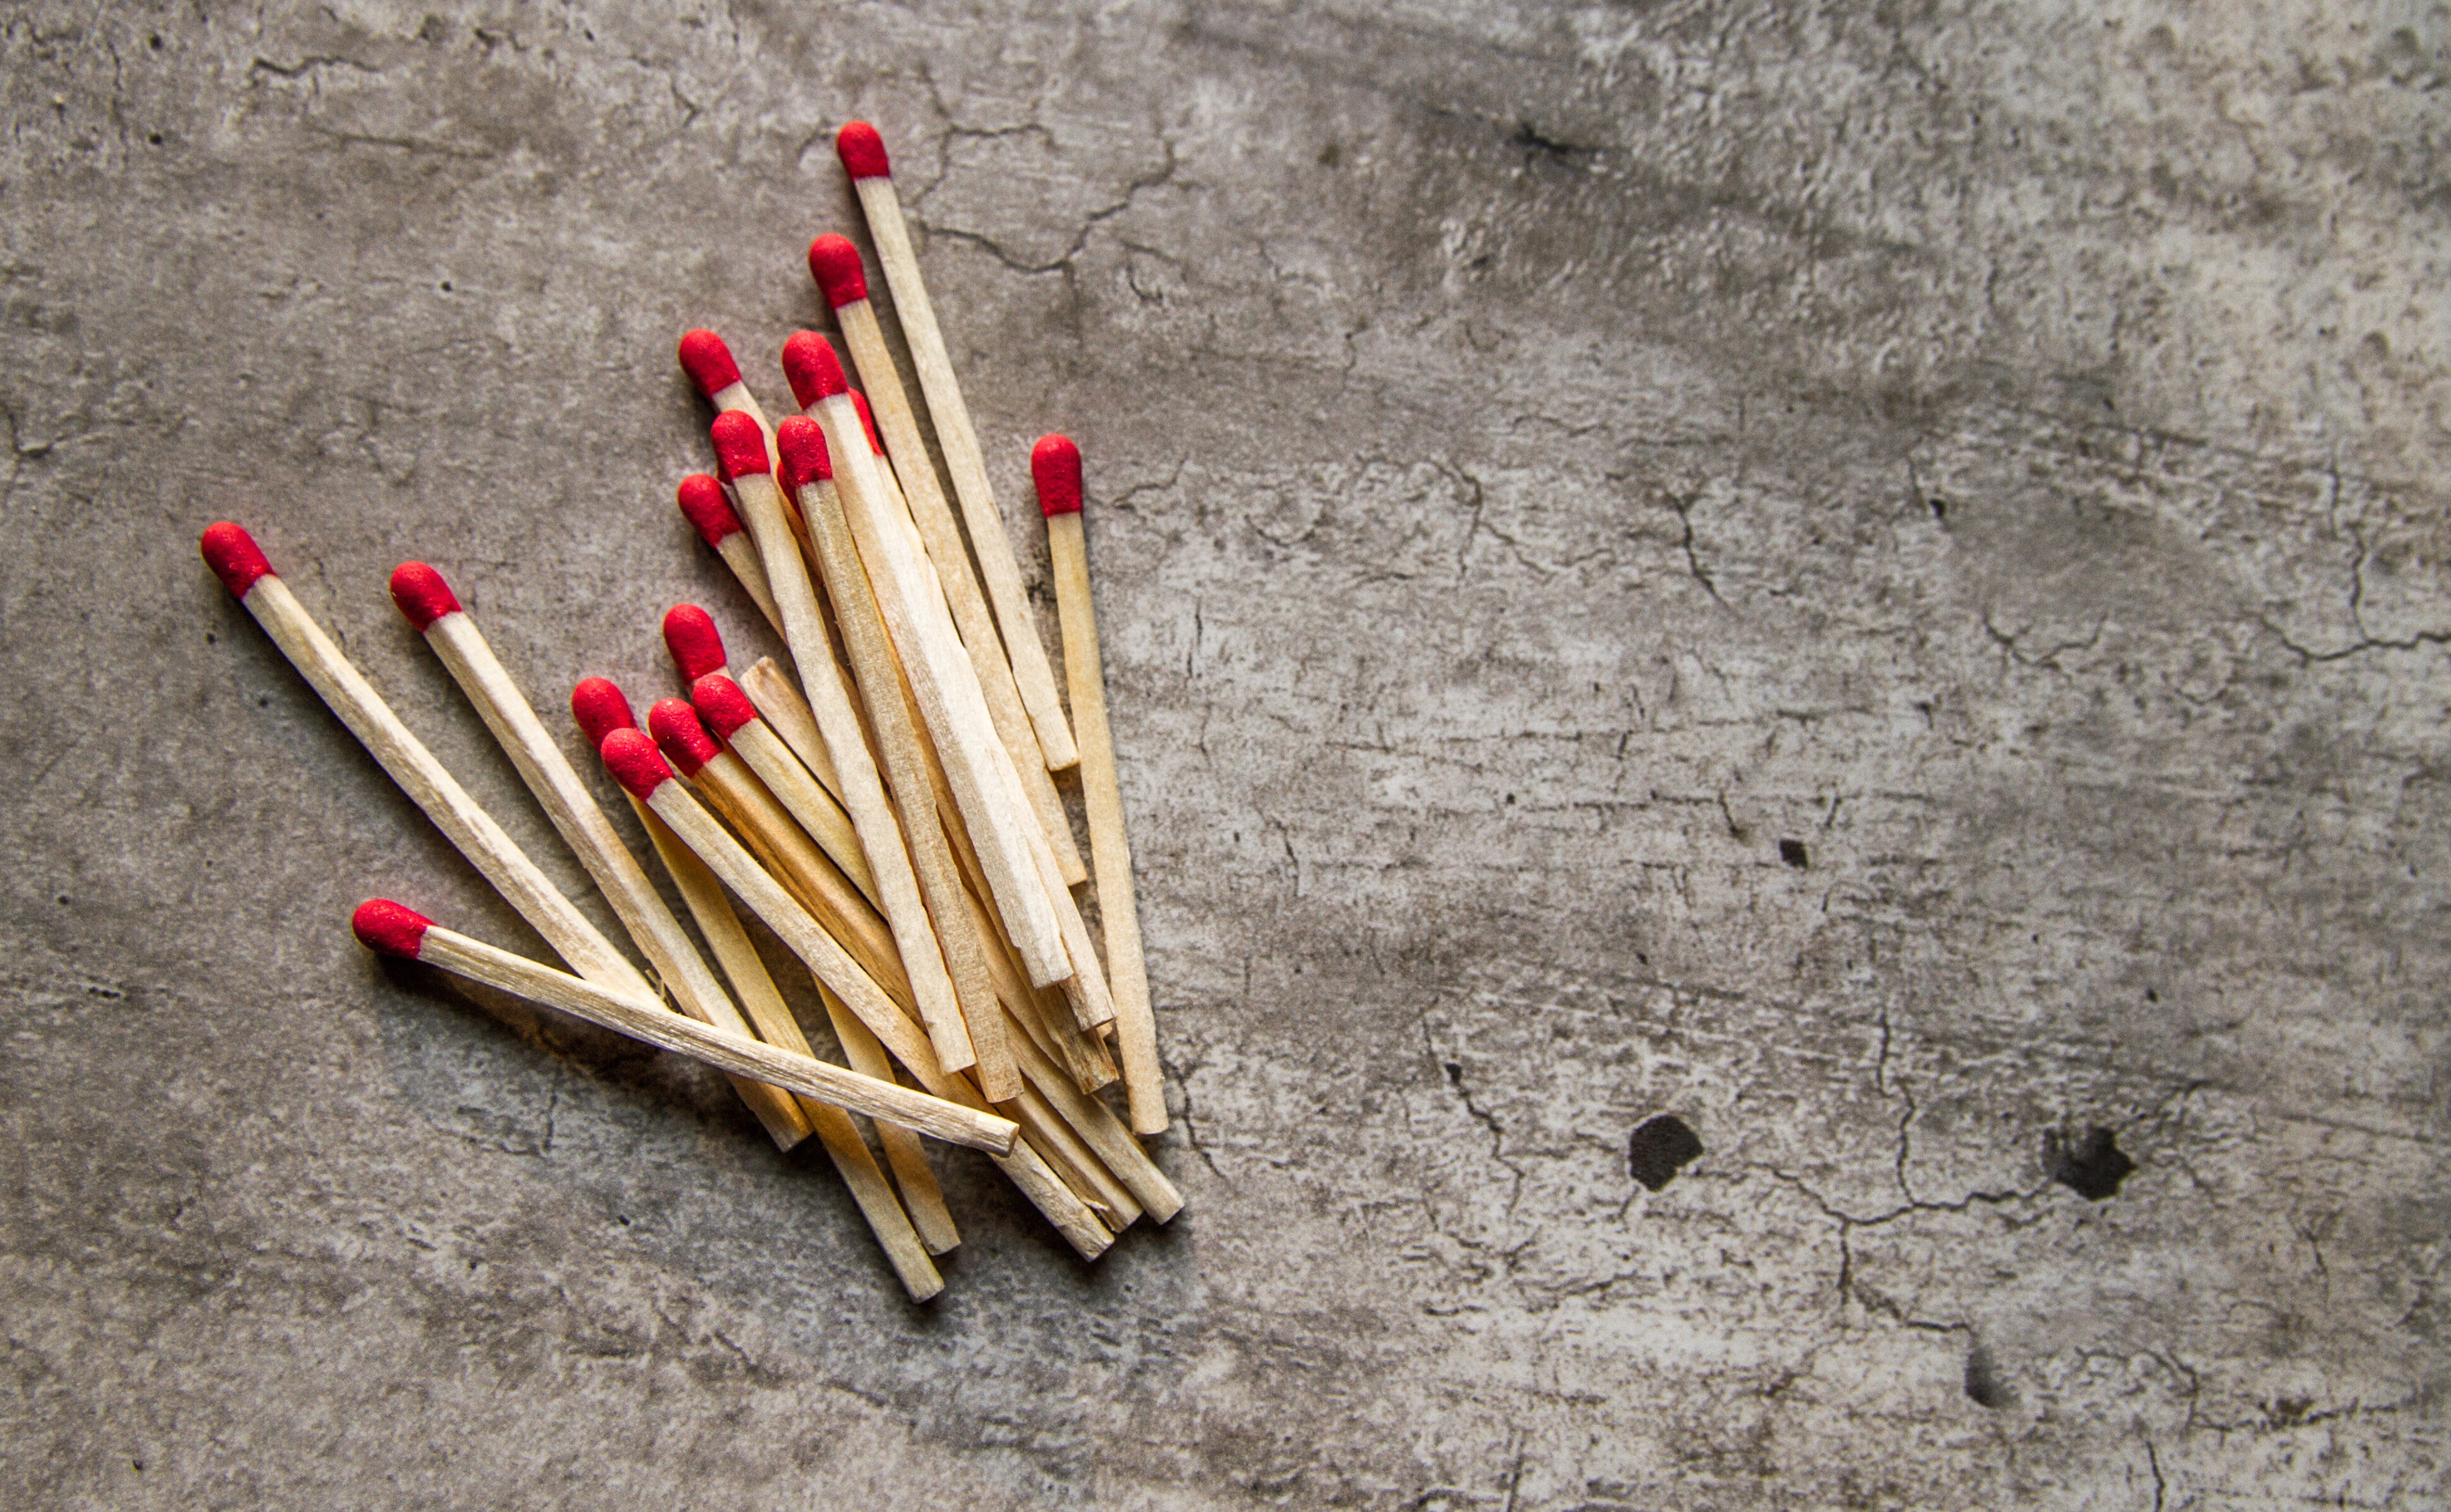
pencil, wood, smoke, pile, fire, stack, burn, background, wooden, match, flammable, stick, matches, household, ignition, firesterter